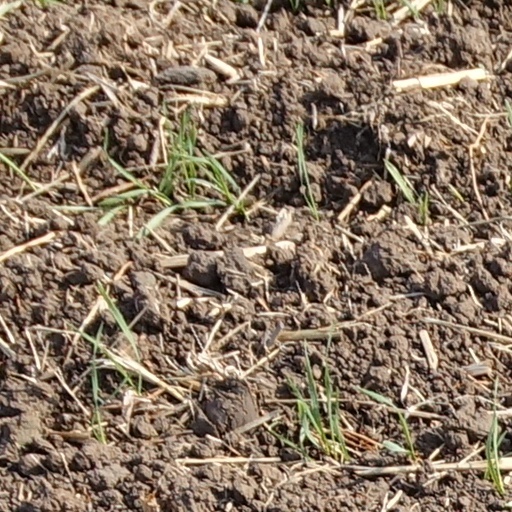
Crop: wheat